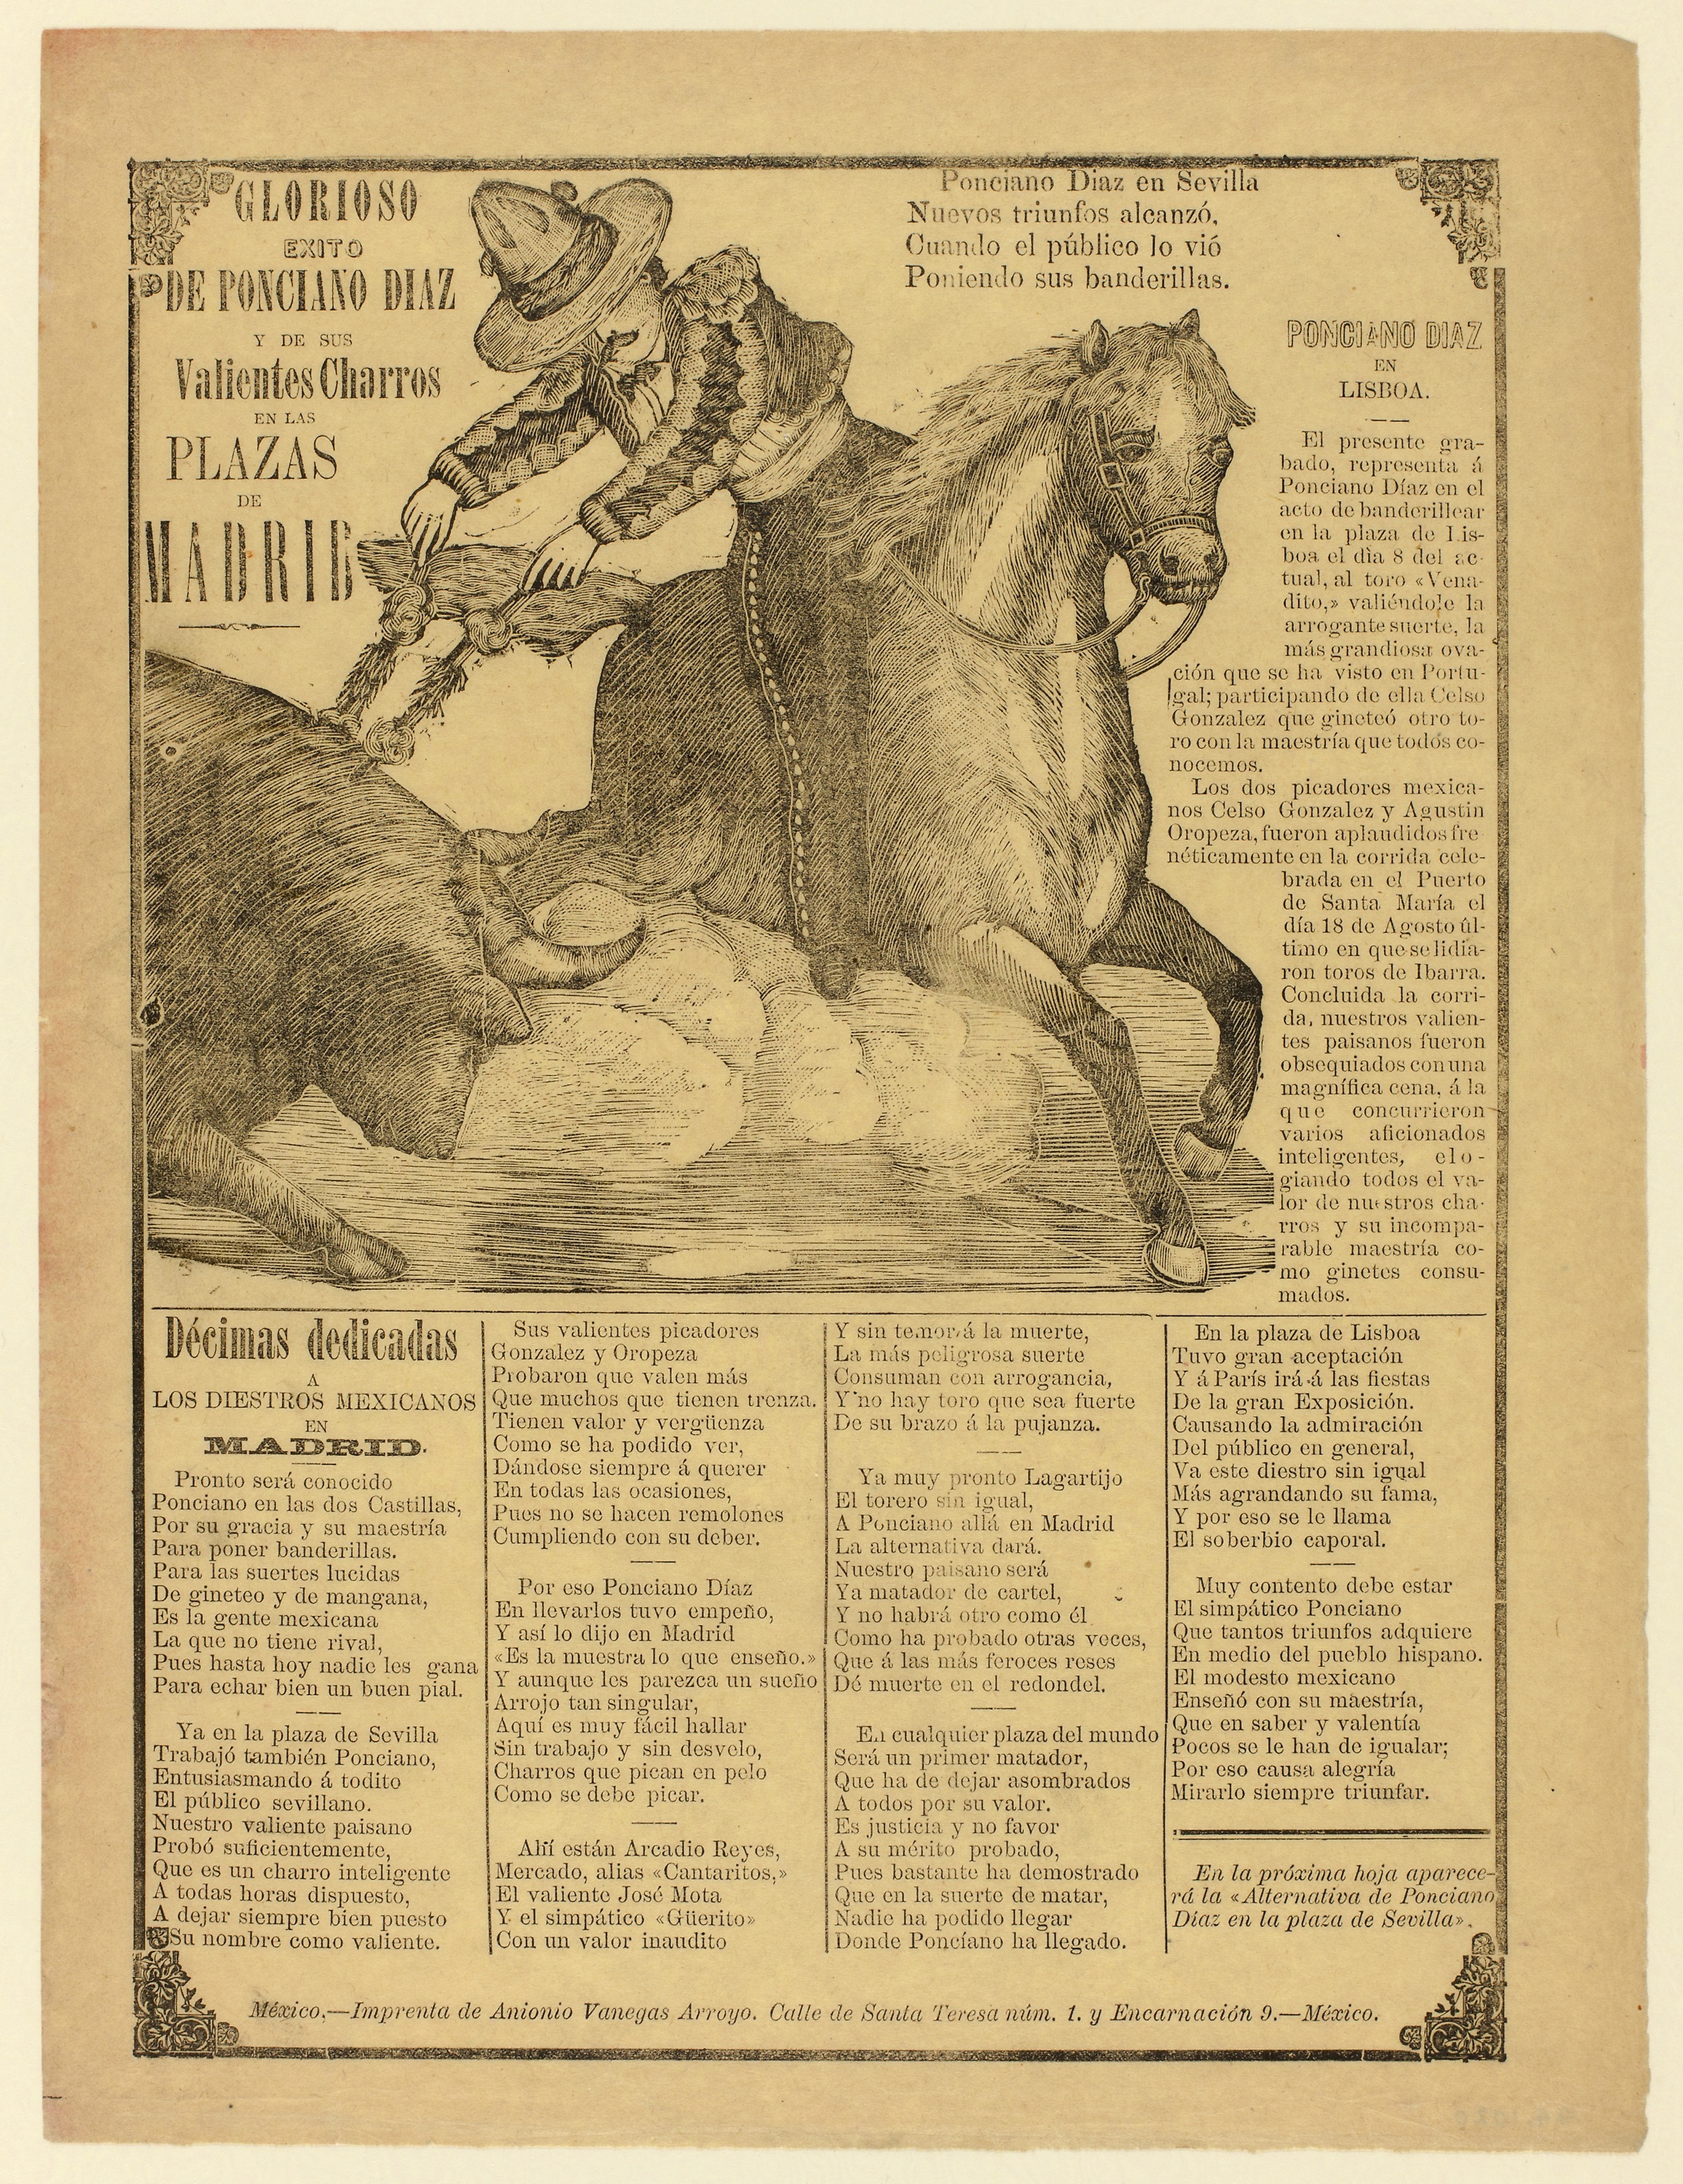
text, horse like mammal, history